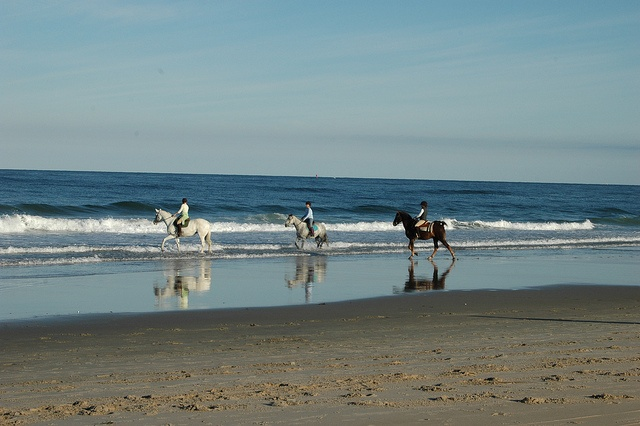
A few people ride horseback on a beach
People riding horses down the beach along the water
Three riders on horses going along the ocean's edge.
three people horseback riding on the beach during low tide
three people are riding horses on the sand at the beach